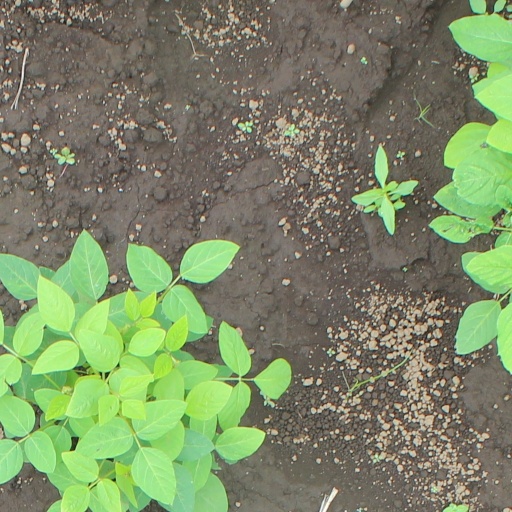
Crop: soybean